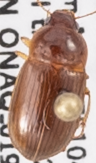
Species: Amara quenseli
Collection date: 2018-07-03
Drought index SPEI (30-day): -1.442
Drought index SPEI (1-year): -1.01
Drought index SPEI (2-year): -0.88